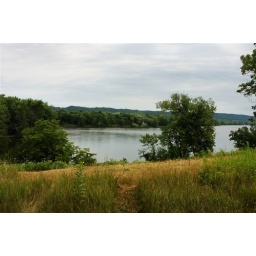
Looking at the river from the hill near the fire pit